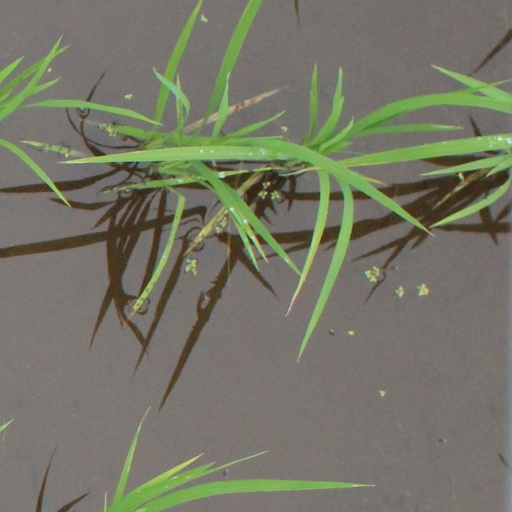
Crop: rice